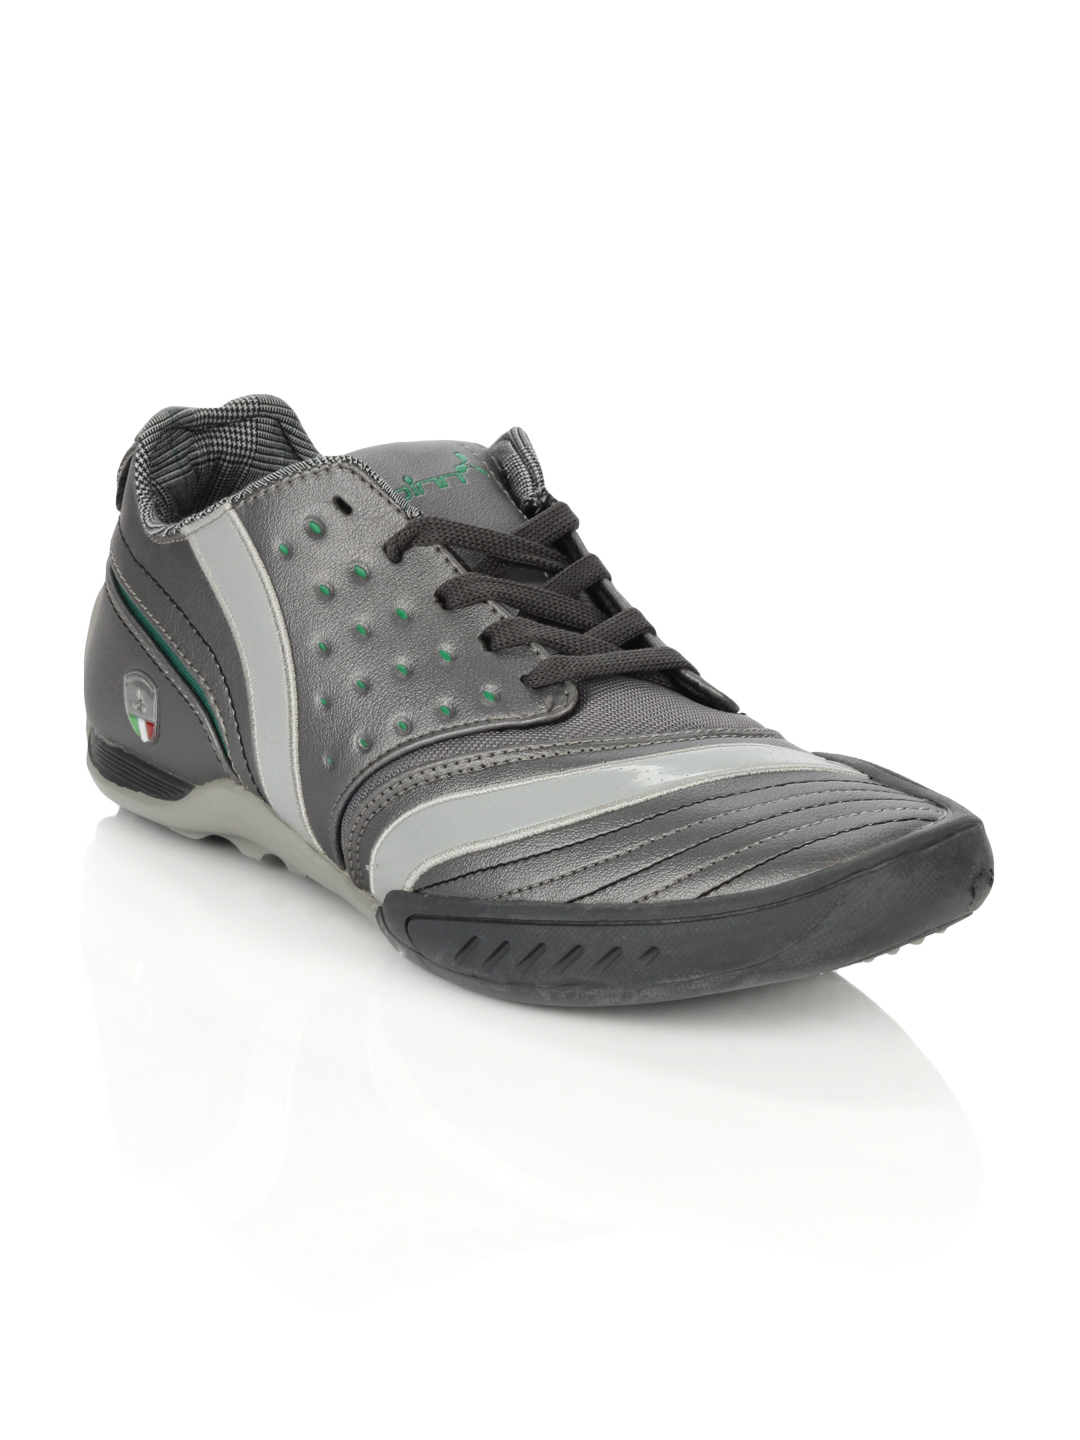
Spinn Men Temptation Grey Sport Shoes
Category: Footwear / Shoes / Sports Shoes
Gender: Men
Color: Grey
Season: Spring 2013
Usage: Sports